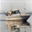
Label: ship